European hedgehog

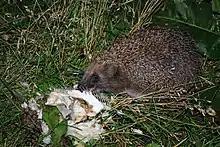
A European hedgehog eating fish carcass, photographed in Altai Krai

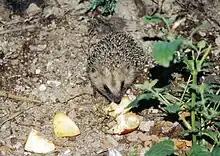
A European hedgehog eating fallen fruits

The European hedgehog is an insectivore. Its diet consists largely of earthworms, as well as snails and slugs, beetles, ants, bees and wasps, earwigs, cockroaches, crickets and grasshoppers, butterflies and moths, and caterpillars and other insect larvae. Eggs of ground-nesting birds are also taken, and carcasses may be foraged on. Hedgehogs may also eat lizards, snakes, frogs, and small rodents. Plant matter appears to make up only a negligible part of the hedgehog's diet.